Thomas Bourchier (cardinal)

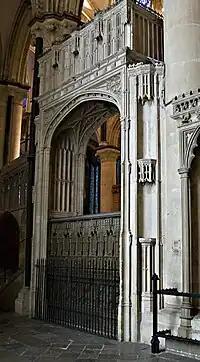
Tomb of Thomas Bourchier in Canterbury Cathedral

Bourchier's short term of office as chancellor coincided with the start of the Wars of the Roses, and at first he was not a strong partisan, although he lost his position as chancellor when Richard Plantagenet, 3rd Duke of York, was deprived of power in October 1456. In 1458 he helped to reconcile the contending parties as part of The Love Day, but when the war was renewed in 1459 he had become a decided Yorkist. He crowned Duke Richard's son Edward Plantagenet, 4th Duke of York as King Edward IV in June 1461, and four years later he crowned Edward's queen, Elizabeth Woodville.